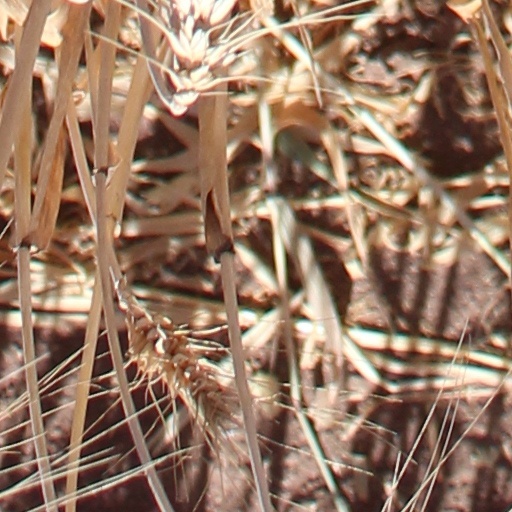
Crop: wheat